Artà

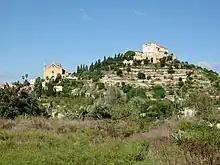

Today the one-meter thick fortress wall with its nine towers, including the main tower of "Sant Miquel", surrounds the pilgrimage church of "Santuari de Sant Salvador" with its outbuildings. The church houses a multicoloured, carved, wooden, Romanesque statue of the Virgin Mary, which, according to the tradition of the White canons was brought to the island by James I during the conquest of Majorca.